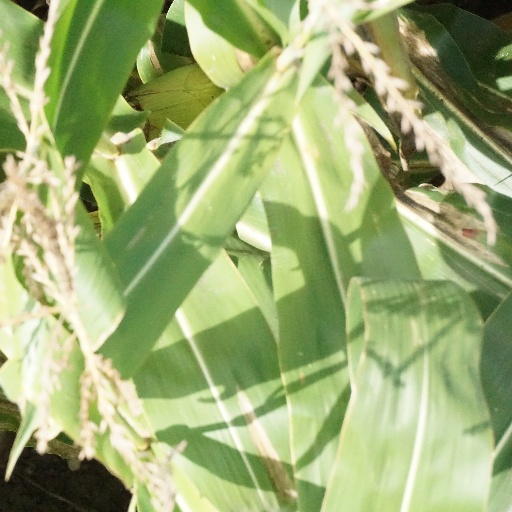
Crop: maize; corn